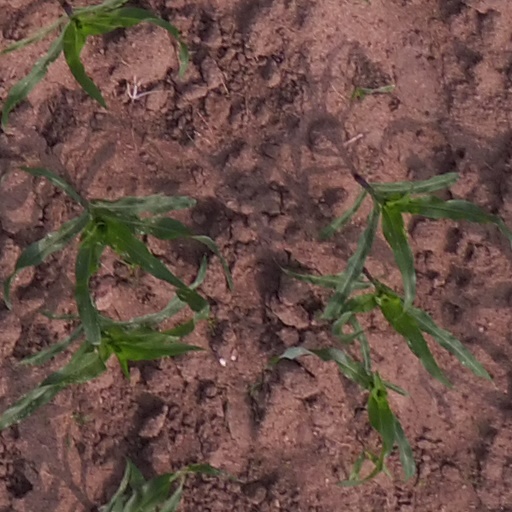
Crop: maize; corn